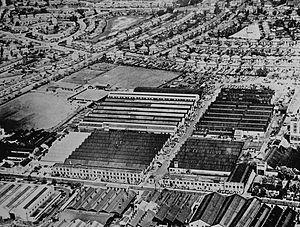
Guy Motors fut un fabricant anglais de véhicules à moteur qui produisit des voitures, des camions, des autobus et des trolleybus. La société fut fondée par Sydney S. Guy, qui naquit dans Kings Heath, Birmingham. Guy Motors fut exploité dans ses usines de Fallings Park, de 1914 à 1982, et joua un rôle important dans le développement de l'industrie automobile britannique. Son siège était à Wolverhampton dans les Midlands de l'Ouest.